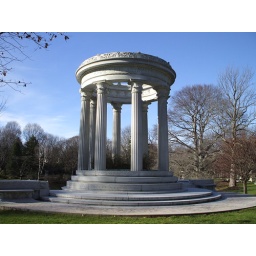
Mary Baker Eddy Memorial. Was nearly 70 degrees on Jan 7th in Boston. Note how green the grass is.